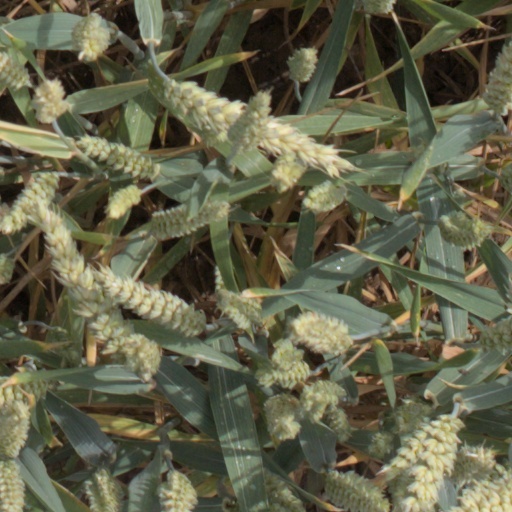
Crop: wheat